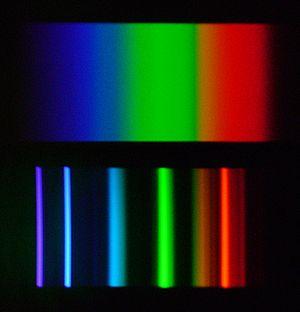
Un tube fluorescent est une lampe électrique de forme tubulaire, de la famille des lampes à décharge à basse pression. Il contient du mercure à l'état gazeux, dont les atomes sont ionisés sous l'effet d'un courant électrique appliqué entre les électrodes placées à chaque extrémité du tube ; ils émettent alors par luminescence un rayonnement essentiellement ultraviolet, qui est converti en lumière visible par la poudre fluorescente déposée sur les parois du tube. La couleur de la lumière émise dépend de la nature de la poudre fluorescente utilisée.
L'indice de rendu de couleur ou IRC est un nombre compris entre 0 et 100, qui a pour objectif de rendre compte de l’aptitude d’une source de lumière à restituer les couleurs d’un objet par rapport à celles produites avec une source de référence de même température de couleur. Ces deux facteurs, température de couleur et indice de rendu des couleurs, permettent de qualifier sommairement une source de lumière.